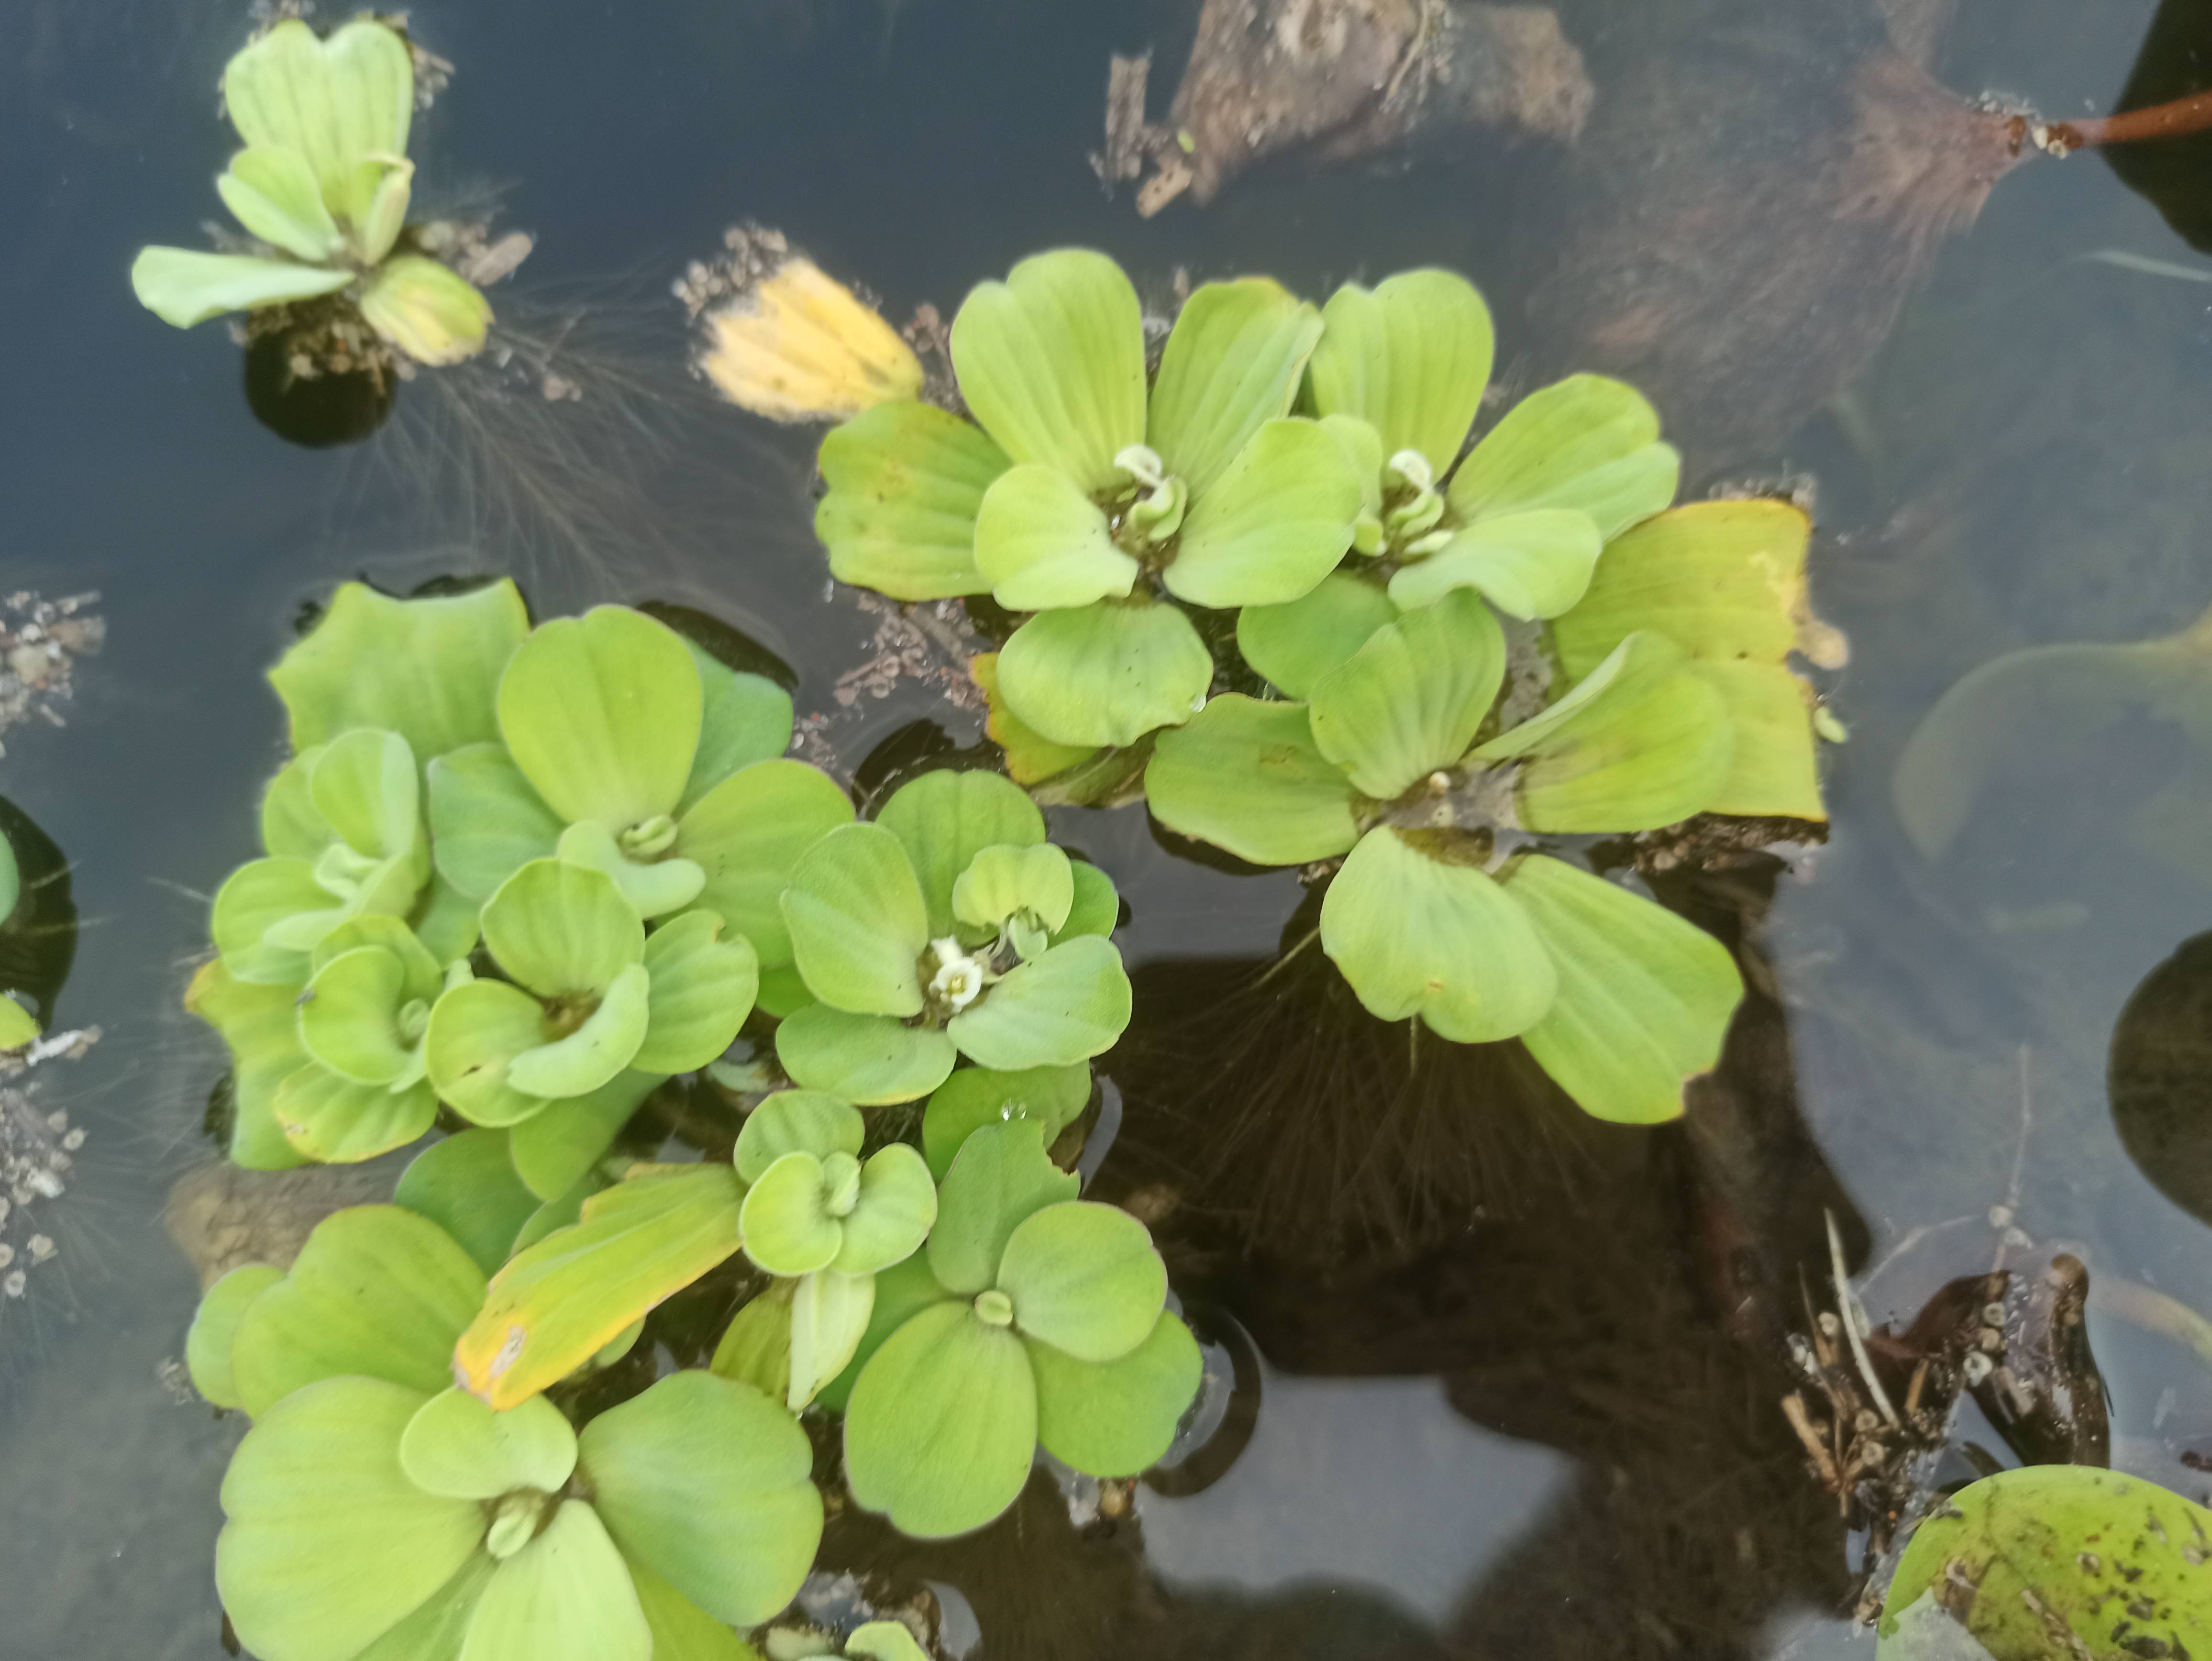
Species: Water Lettuce (Pistia stratiotes)